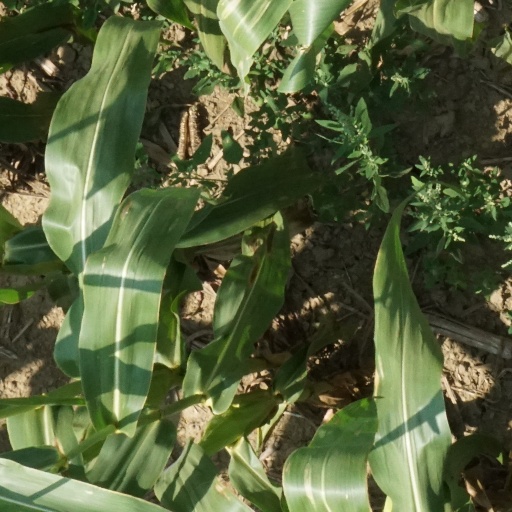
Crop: maize; corn